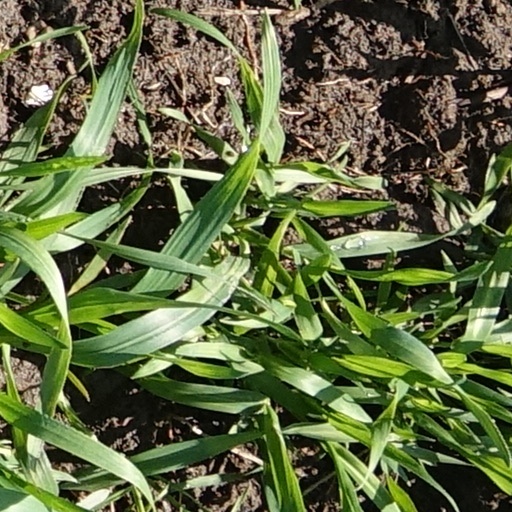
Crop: wheat